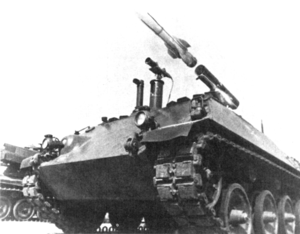
Le HOT d'Euromissile est un missile antichar à guidage optique franco-ouest-allemand et à vitesse subsonique haute destiné à être tiré à partir d'un véhicule terrestre ou d'un hélicoptère. Il est produit depuis 1978 par Aérospatiale et MBB et commercialisé par Euromissile, une coentreprise franco-allemande filiale d'EADS.